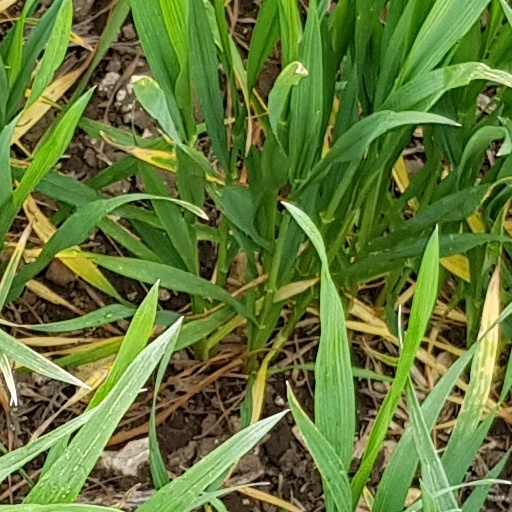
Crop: wheat